Hinduism

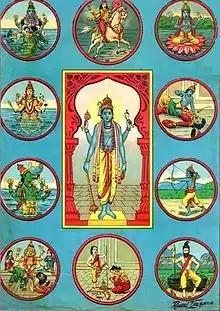
Hindu god Vishnu (centre) surrounded by his ten major avatars, namely Matsya; Kurma; Varaha; Narasimha; Vamana; Parashurama; Rama; Krishna; Buddha, and Kalki

In contemporary Indian literature kama is often used to refer to sexual desire, but in ancient Indian literature kāma is expansive and includes any kind of enjoyment and pleasure, such as pleasure deriving from the arts. The ancient Indian Epic the Mahabharata describes kama as any agreeable and desirable experience generated by the interaction of one or more of the five senses with anything associated with that sense, when in harmony with the other goals of human life (dharma, artha and moksha).